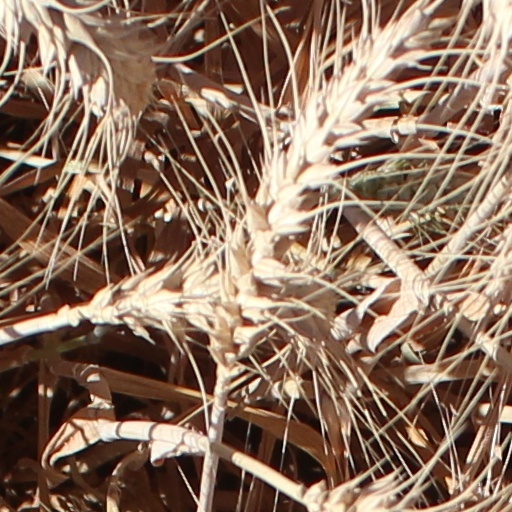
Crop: wheat